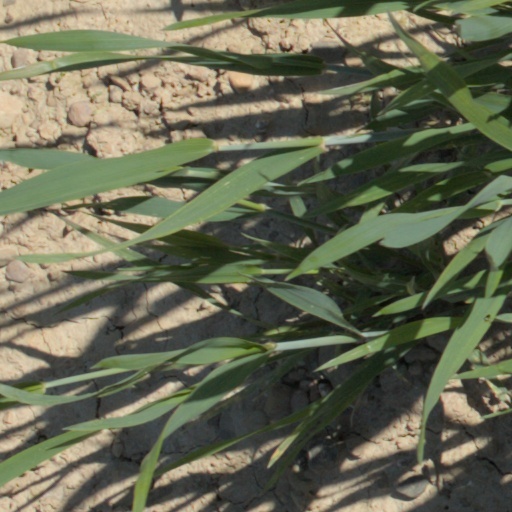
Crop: wheat